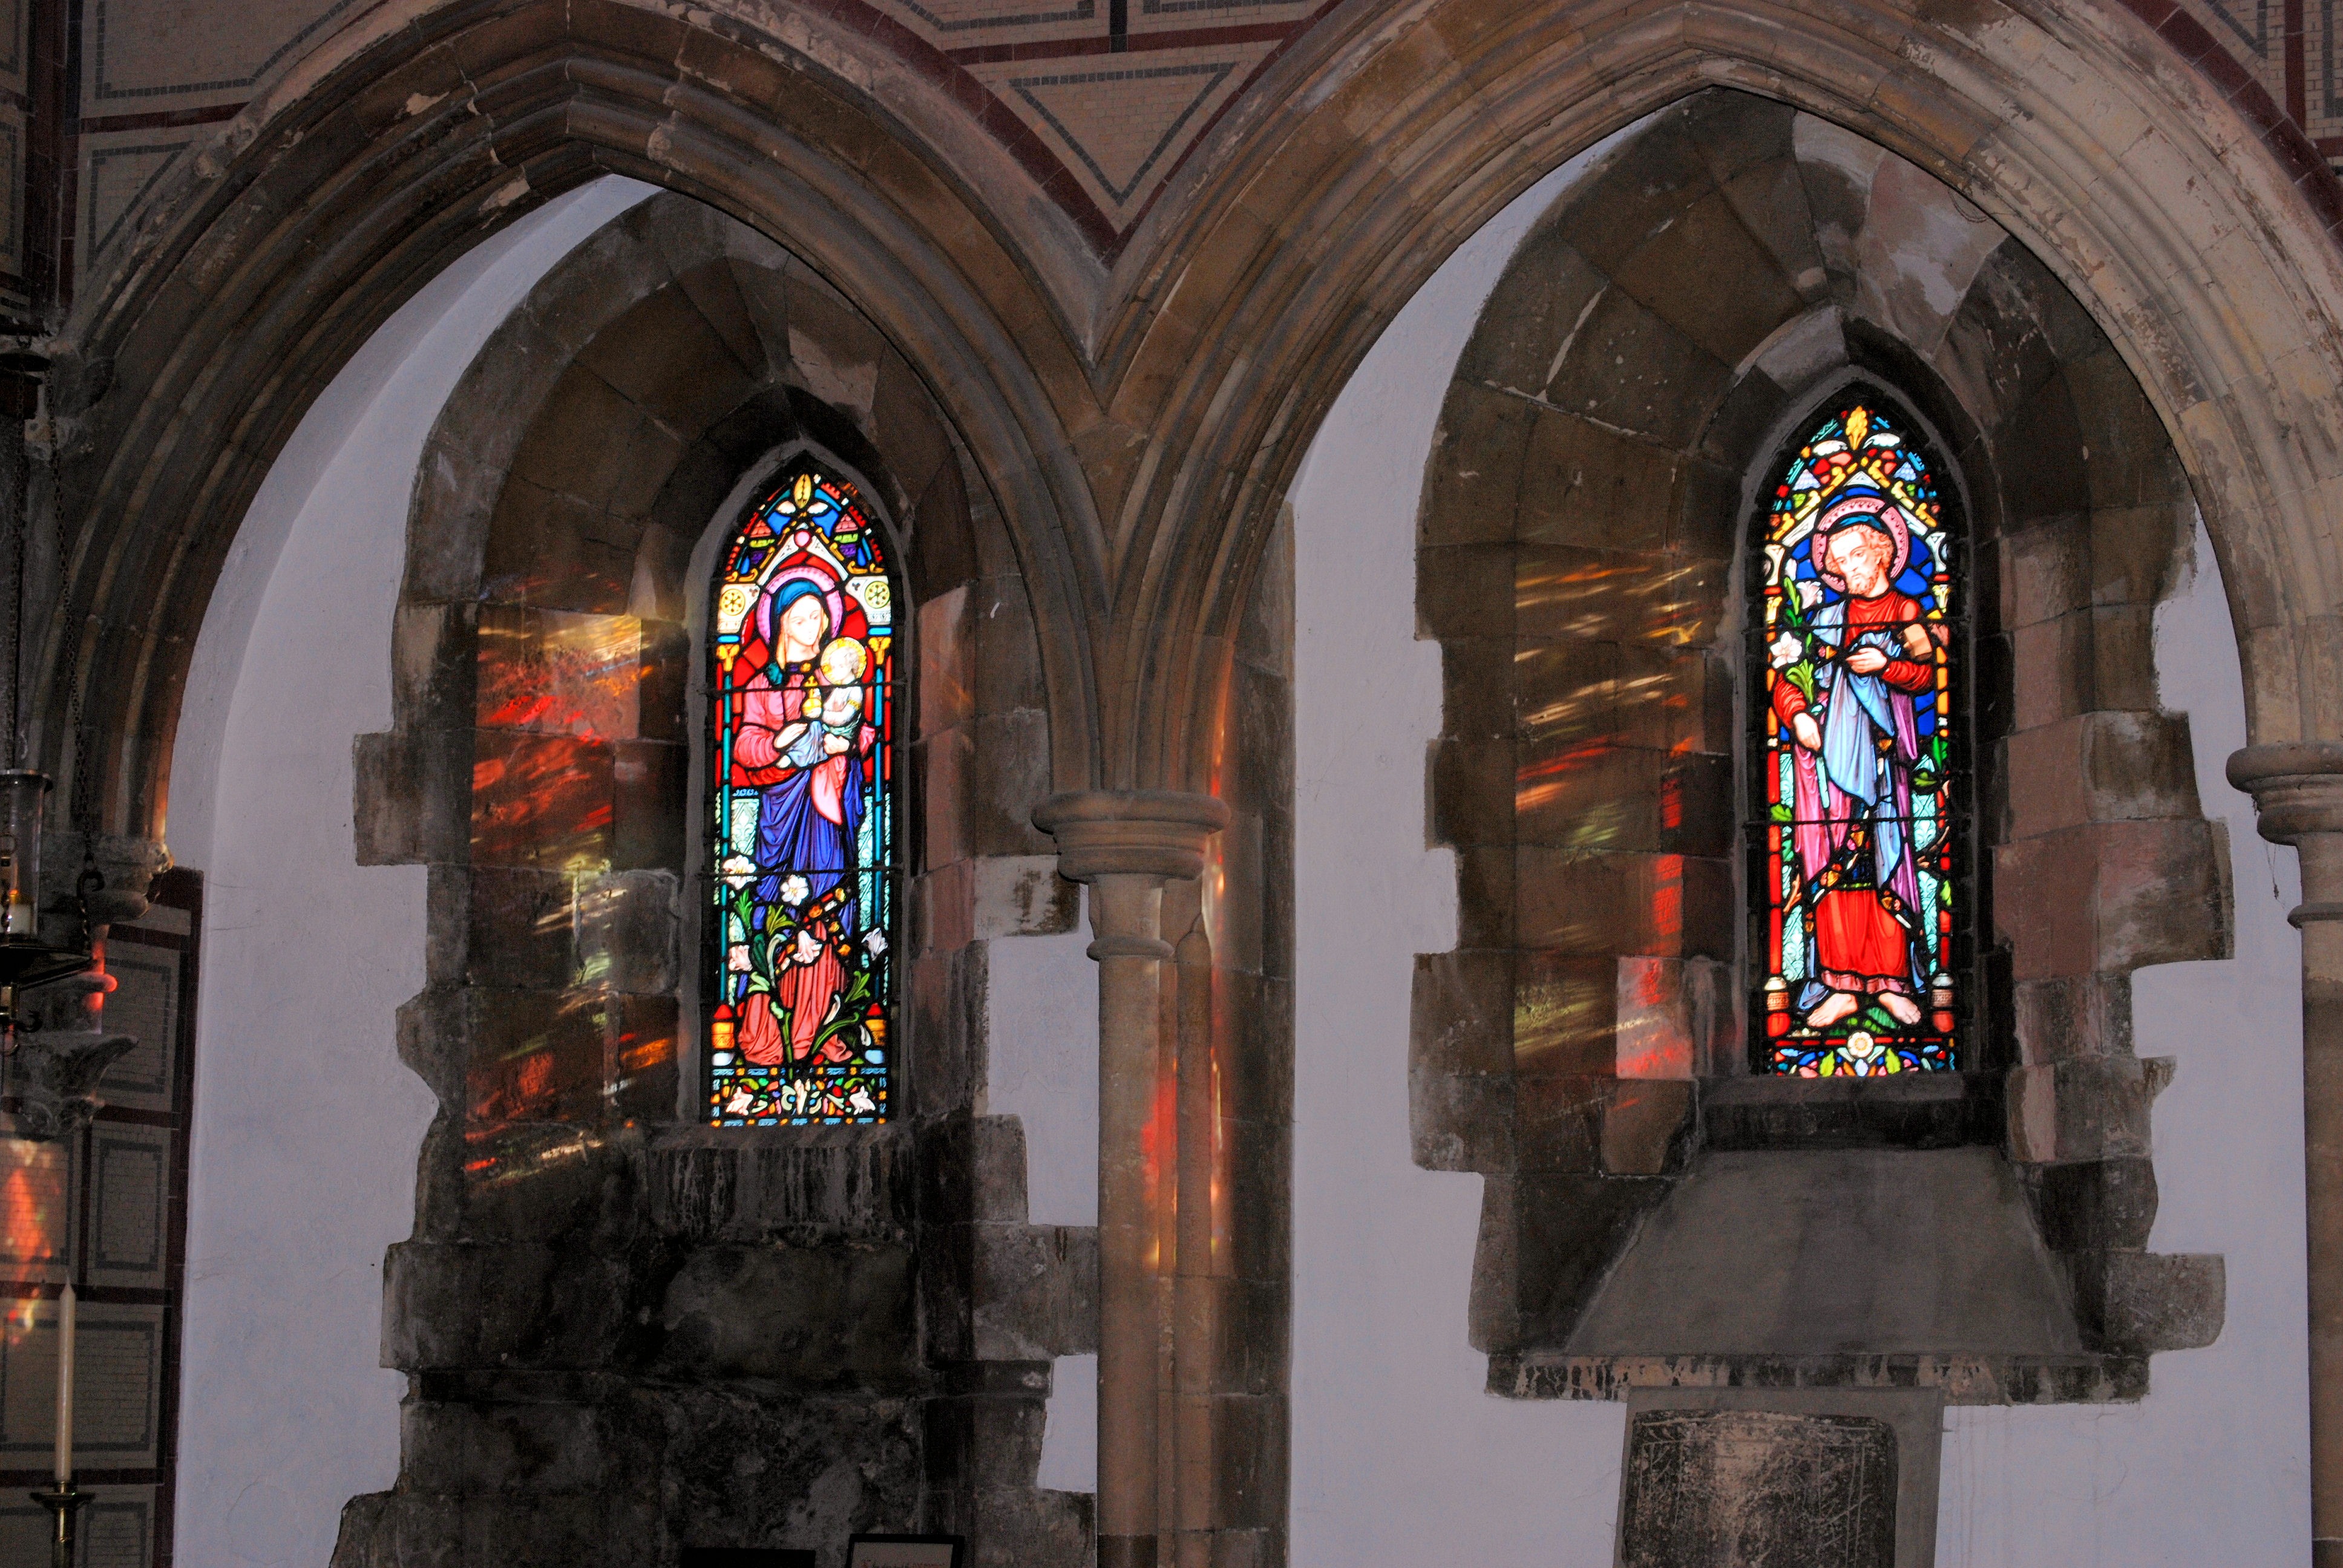
light, architecture, window, glass, building, pattern, reflection, color, religion, church, cathedral, chapel, colorful, christian, material, stained glass, place of worship, religious, christ, symmetry, jesus, christianity, holy, stained, gothic architecture